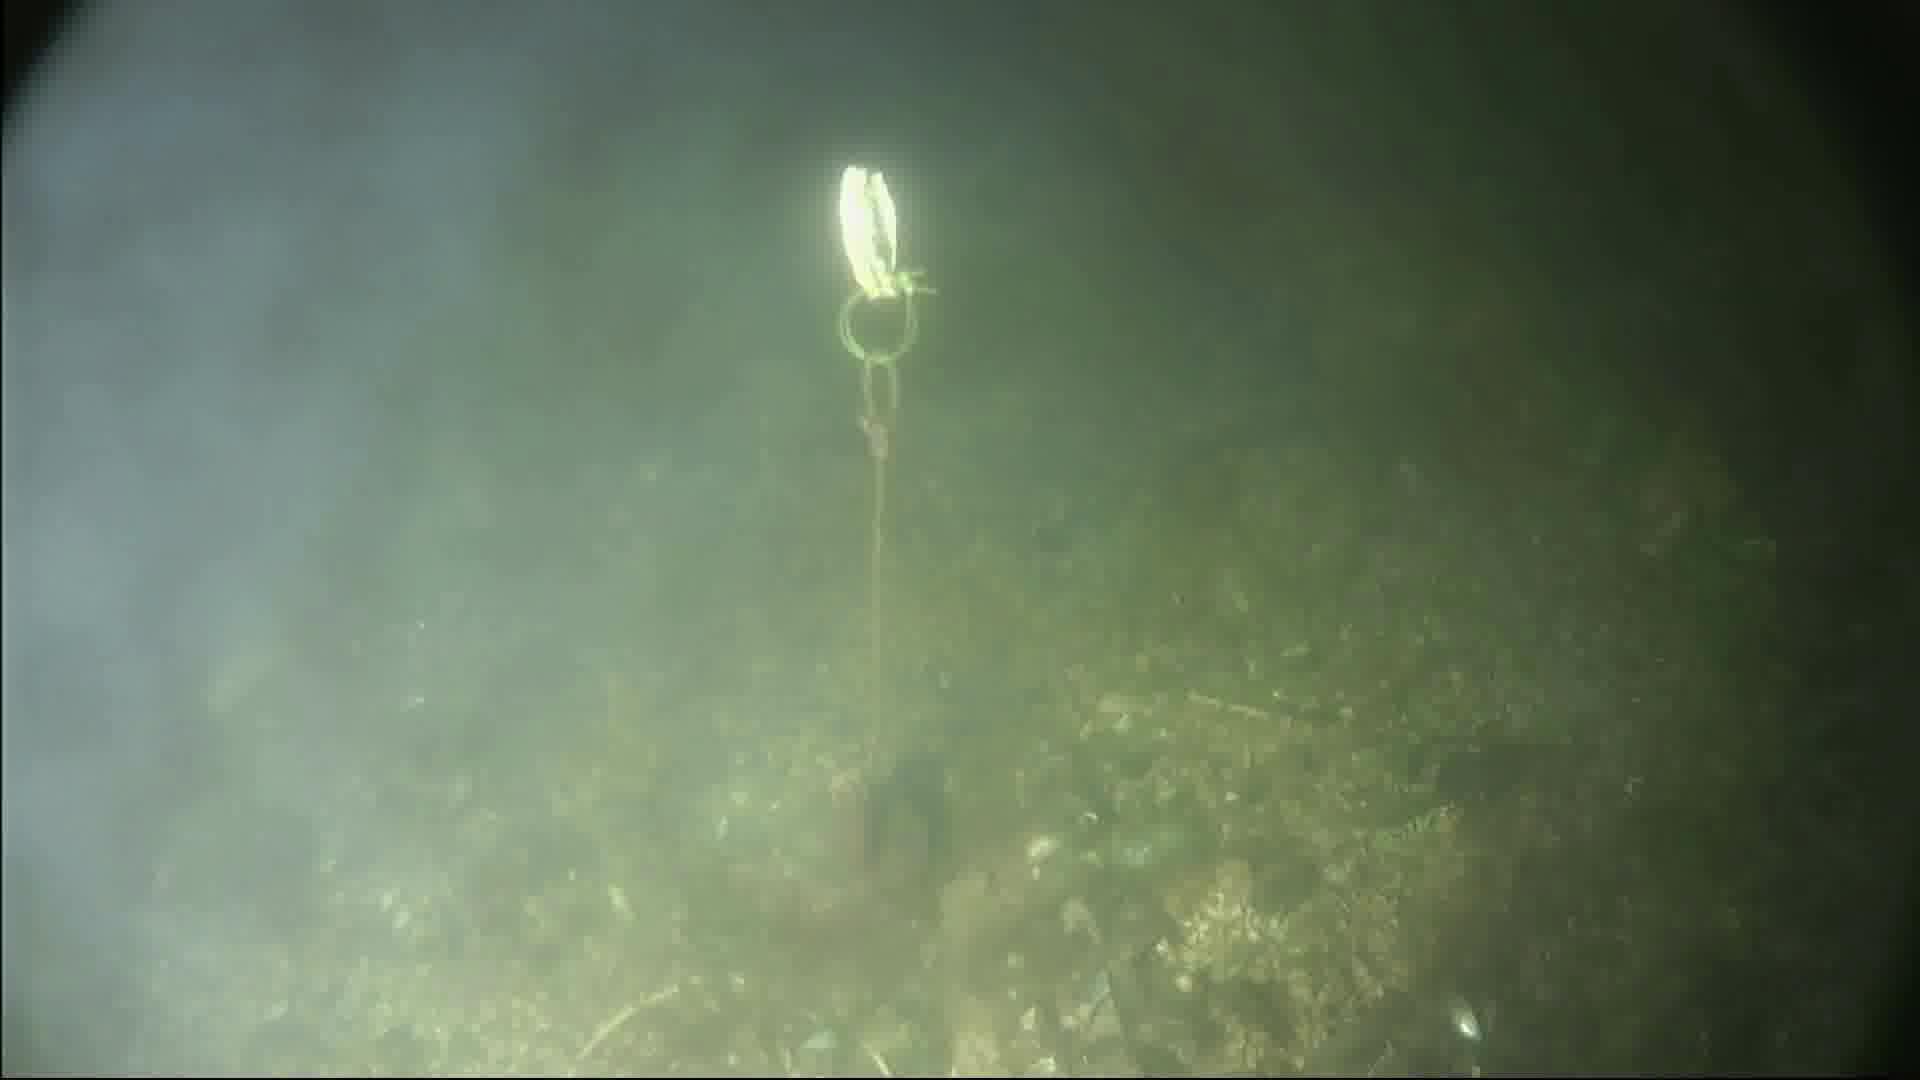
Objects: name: crab